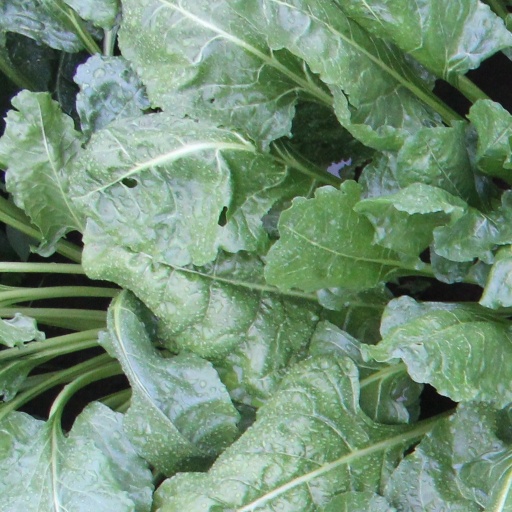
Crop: sugar beet